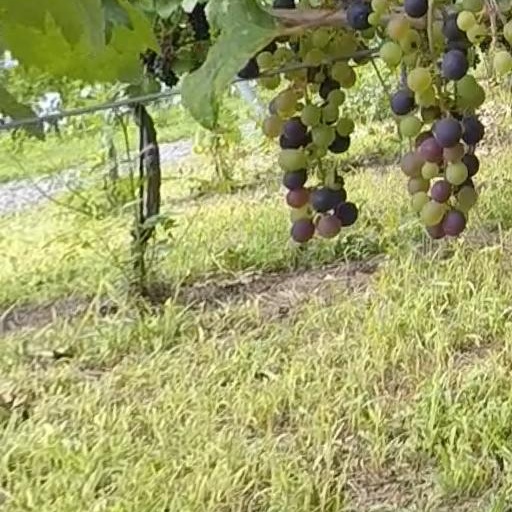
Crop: grape